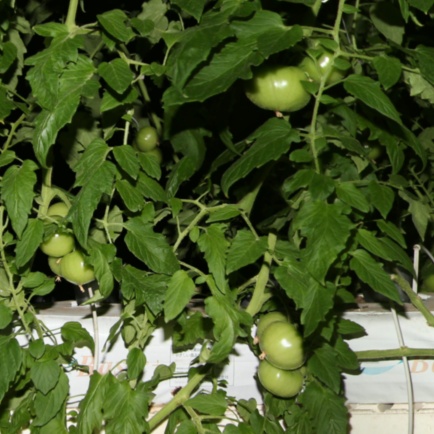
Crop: tomato